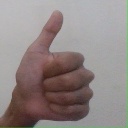
अक्षर: थ